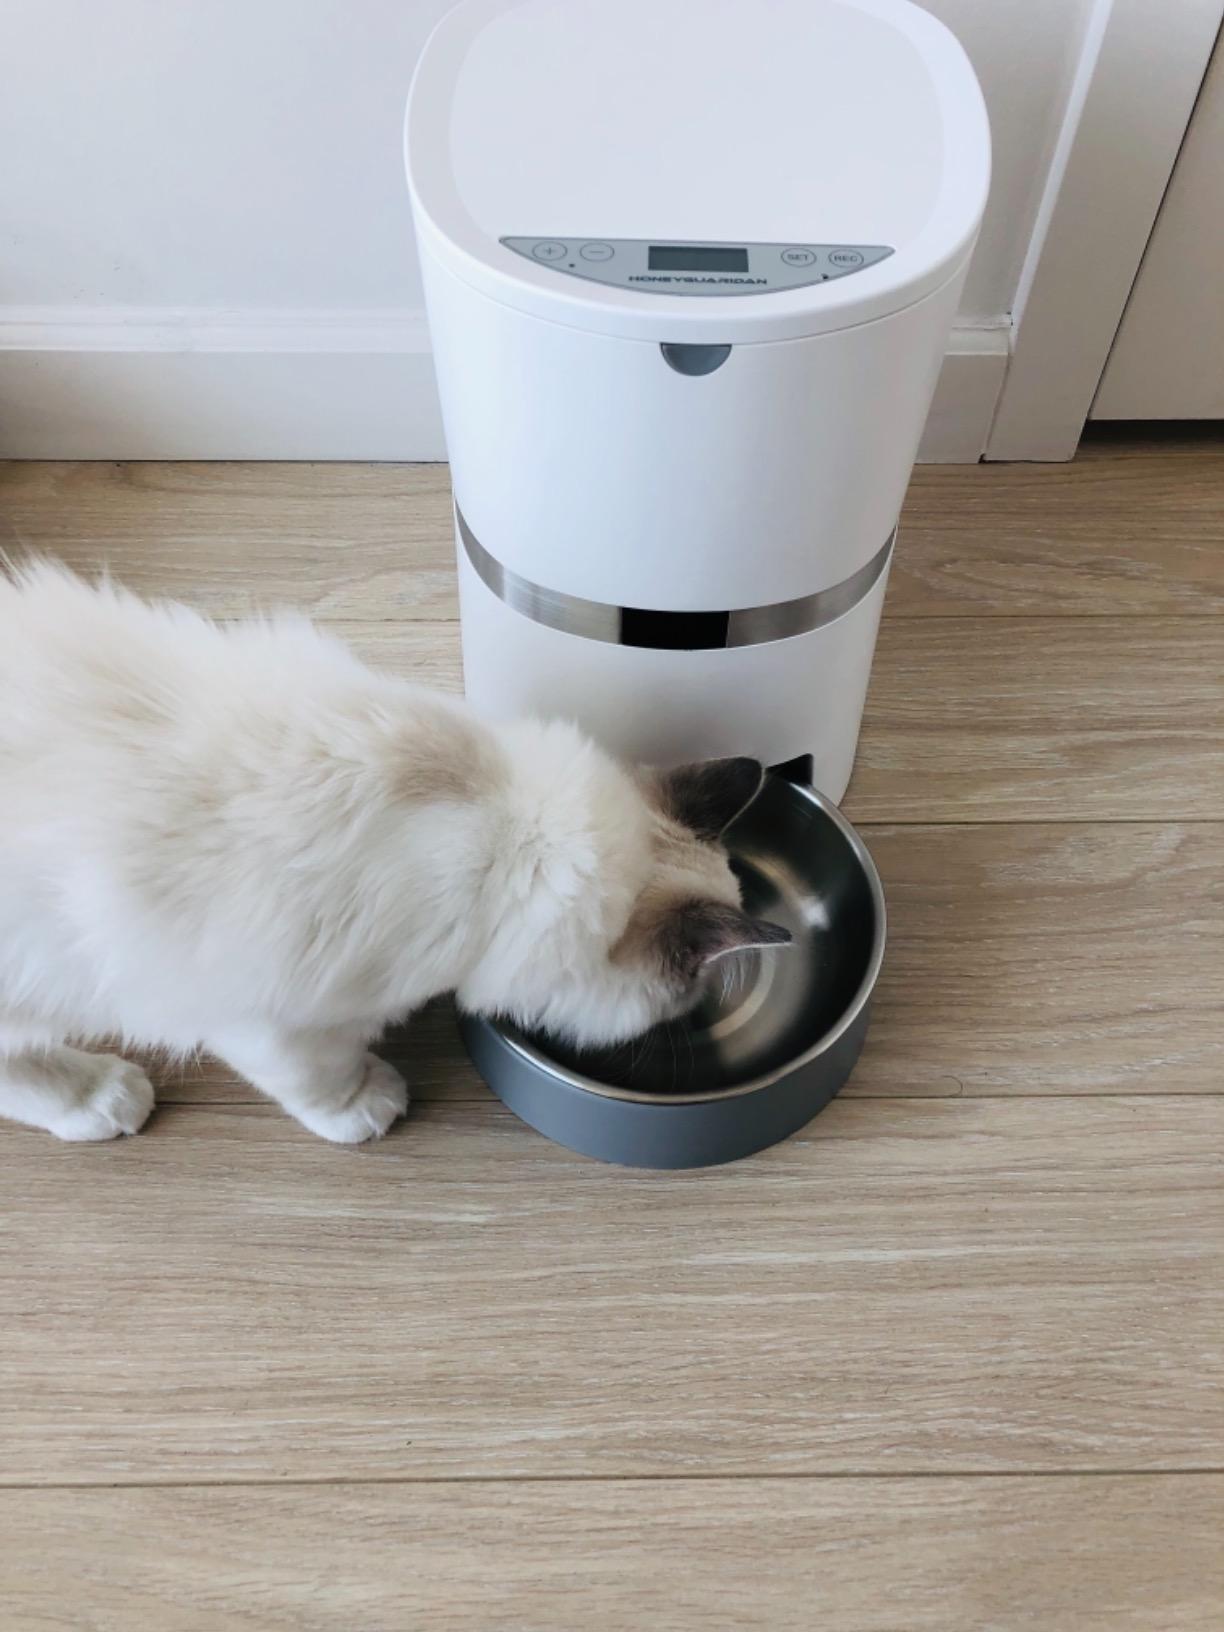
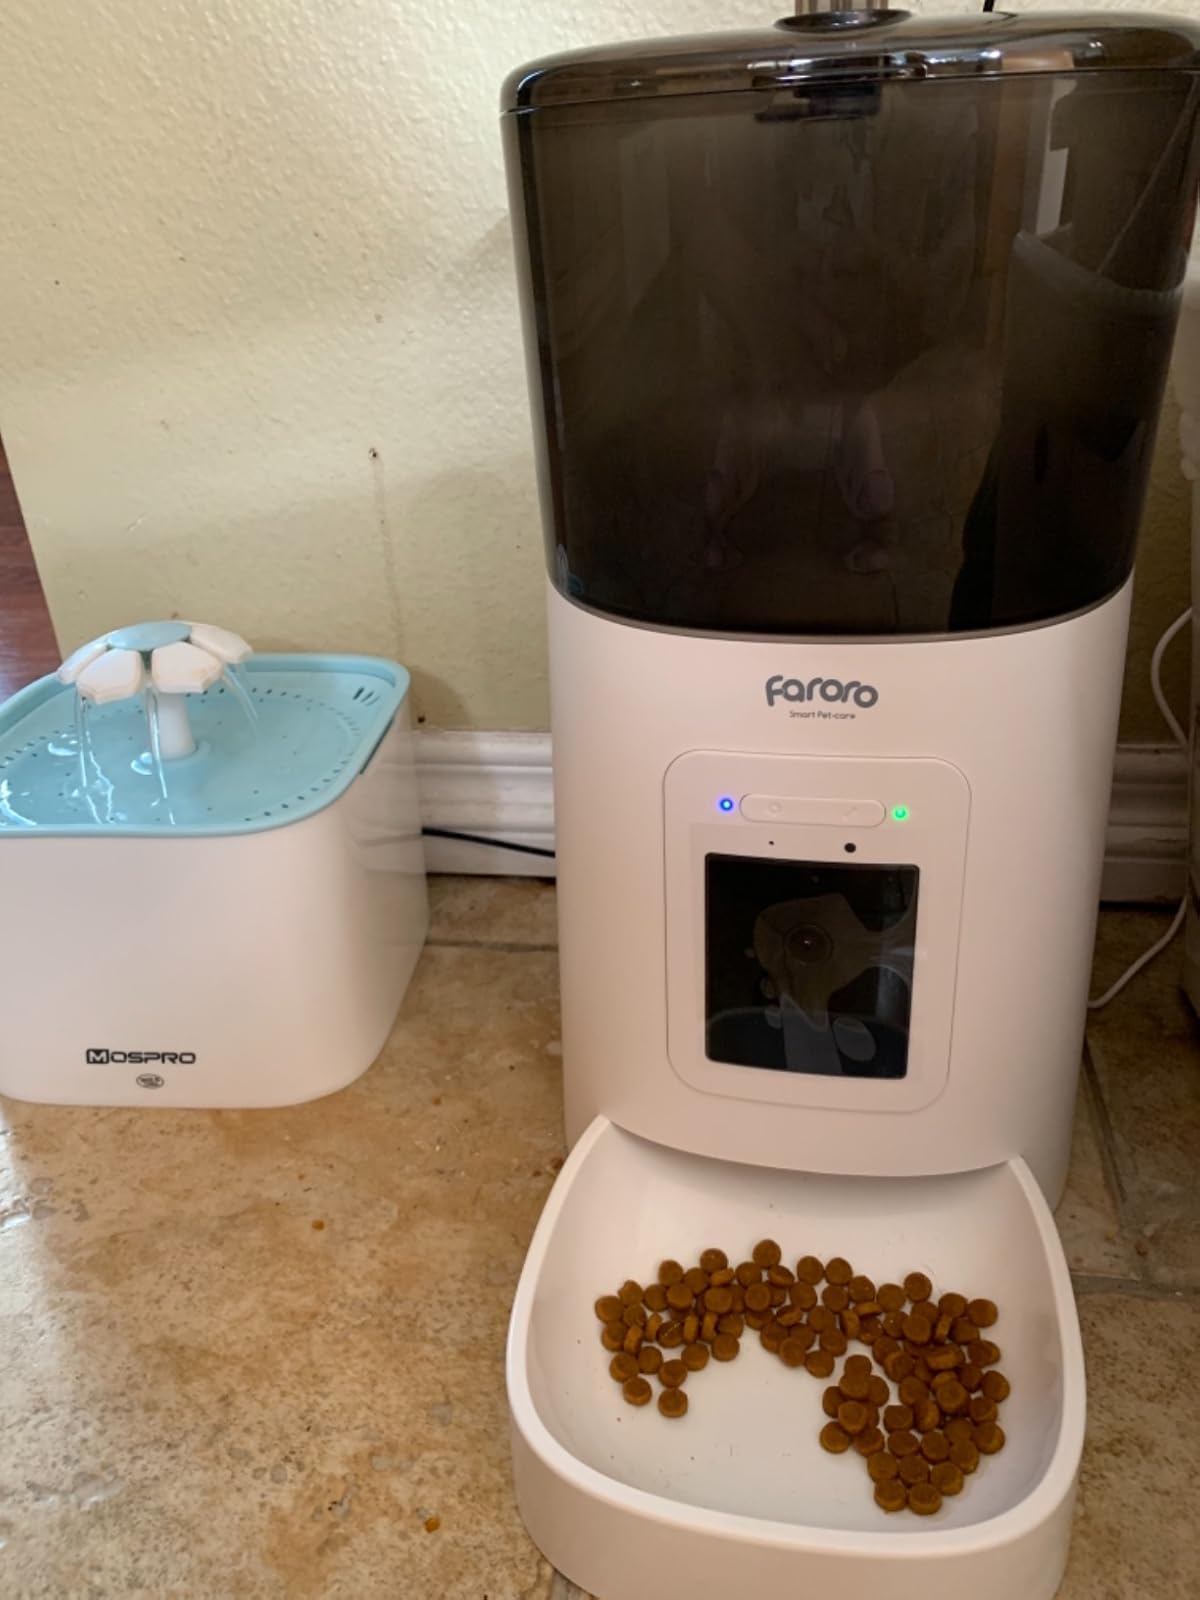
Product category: items_feeder
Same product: no